Sam Simon

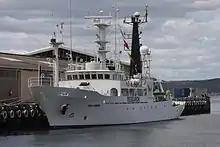
The MY "Sam Simon" Sea Shepherd vessel paid for by, and named after, Simon

Simon was a staunch advocate for animal rights and veganism, and described himself as an "animal lover". Around the year 2000, he joined People for the Ethical Treatment of Animals (PETA). Starting in 2002, he self-funded, at an annual cost of several million dollars, The Sam Simon Foundation, which has a mobile clinic that provides free surgeries for cats and dogs, as well as rescuing and retraining shelter dogs who might otherwise be euthanized. An episode of "60 Minutes" broadcast in March 2007 described it as "the grandest dog shelter in the country, a five star, [] spread in Malibu, perhaps the most desirable real estate on the planet. Here, among the waterfalls and the manicured grounds, The Sam Simon Foundation gives stray and abandoned dogs a new lease on life, literally."